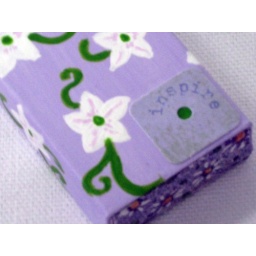
The box was coated in Modge Podge, so this little paper tag would stay put.